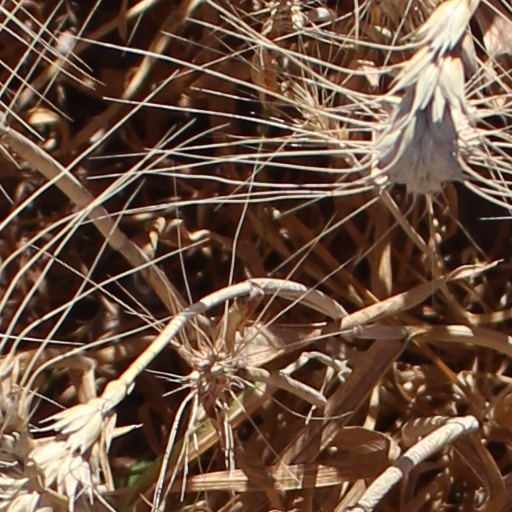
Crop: wheat